Turffontein Racecourse

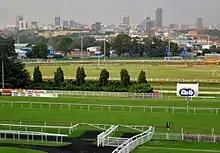

Turffontein Racecourse is a race track in South Africa for Thoroughbred horse racing founded in 1887 at Turffontein, Gauteng by the Johannesburg Turf Club. The facility has both an inner and outer grass track.